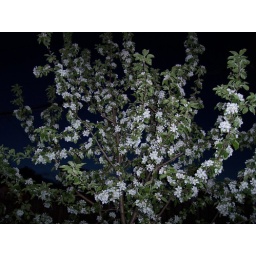
This picture was taken by Jen of the apple tree in my backyard.